Maryland Route 28

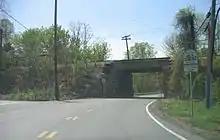
Intersection of MD 28 and Mt. Ephraim Road next to the underpass of CSX's Metropolitan Subdivision in Dickerson

MD 28 heads southeast and crosses the Monocacy River at Furnace Ford shortly before entering Montgomery County. After intersecting Mouth of Monocacy Road, which heads west to the Monocacy Aqueduct, the state highway enters Dickerson, where the road meets Mt. Ephraim Road, which serves MARC's Dickerson station and continues northeast toward Sugarloaf Mountain. Immediately after Mt. Ephraim Road, MD 28 turns south and passes through a narrow underpass of the Metropolitan Subdivision rail line. MD 28 crosses the Little Monocacy River before the intersection with Martinsburg Road, which heads southwest toward the Dickerson Generating Station and White's Ferry.